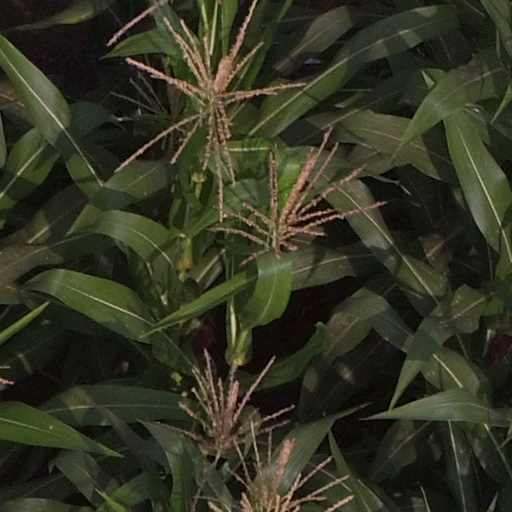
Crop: maize; corn